Chad Michaels

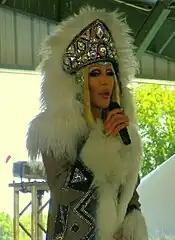
Michaels impersonating Cher in Austin, Texas.

At the grand finale, it was revealed that Chad had lost the season to Sharon Needles, tying for second with Phi Phi O'Hara.